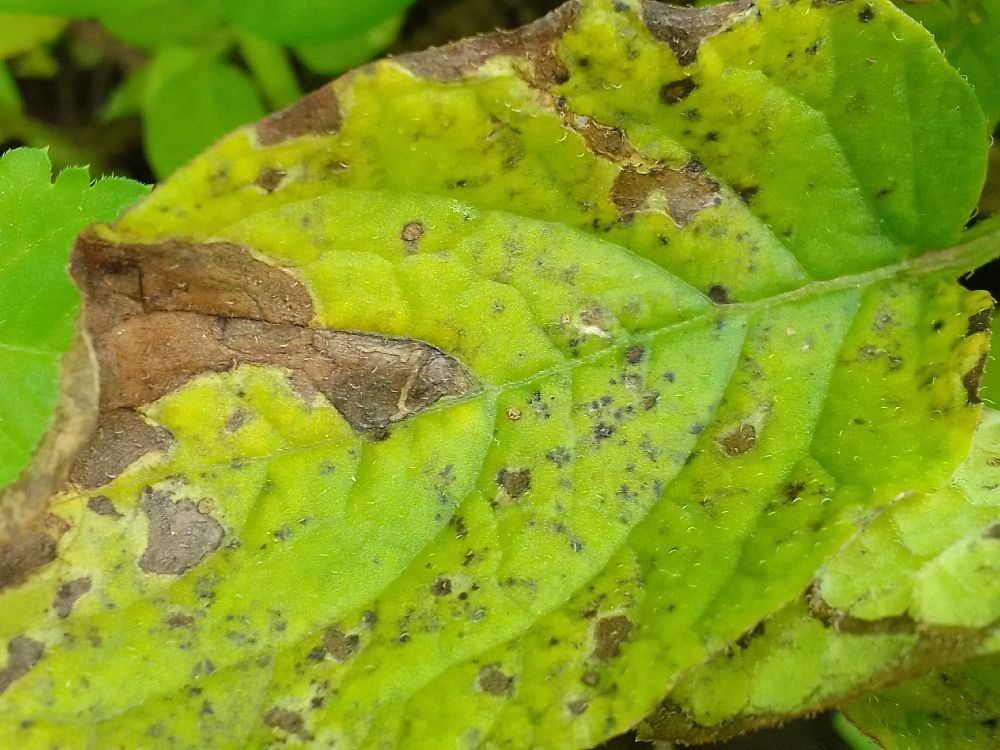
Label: Early blight